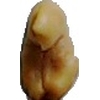
Label: caju_seed